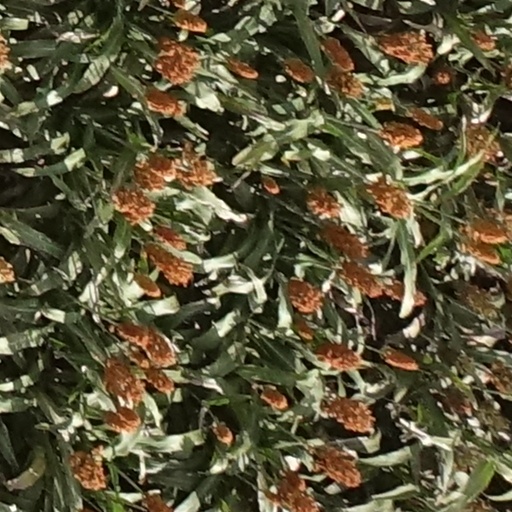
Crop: sorghum